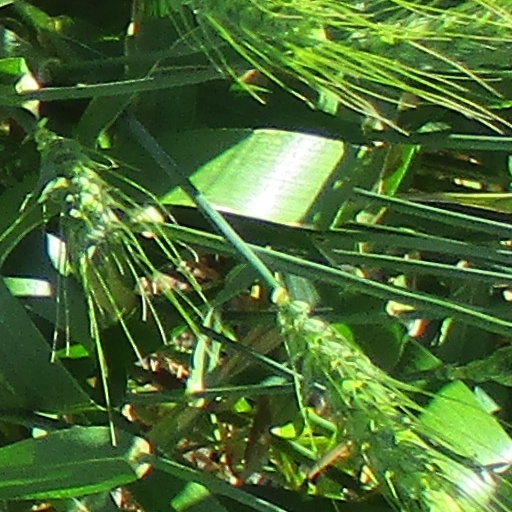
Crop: wheat